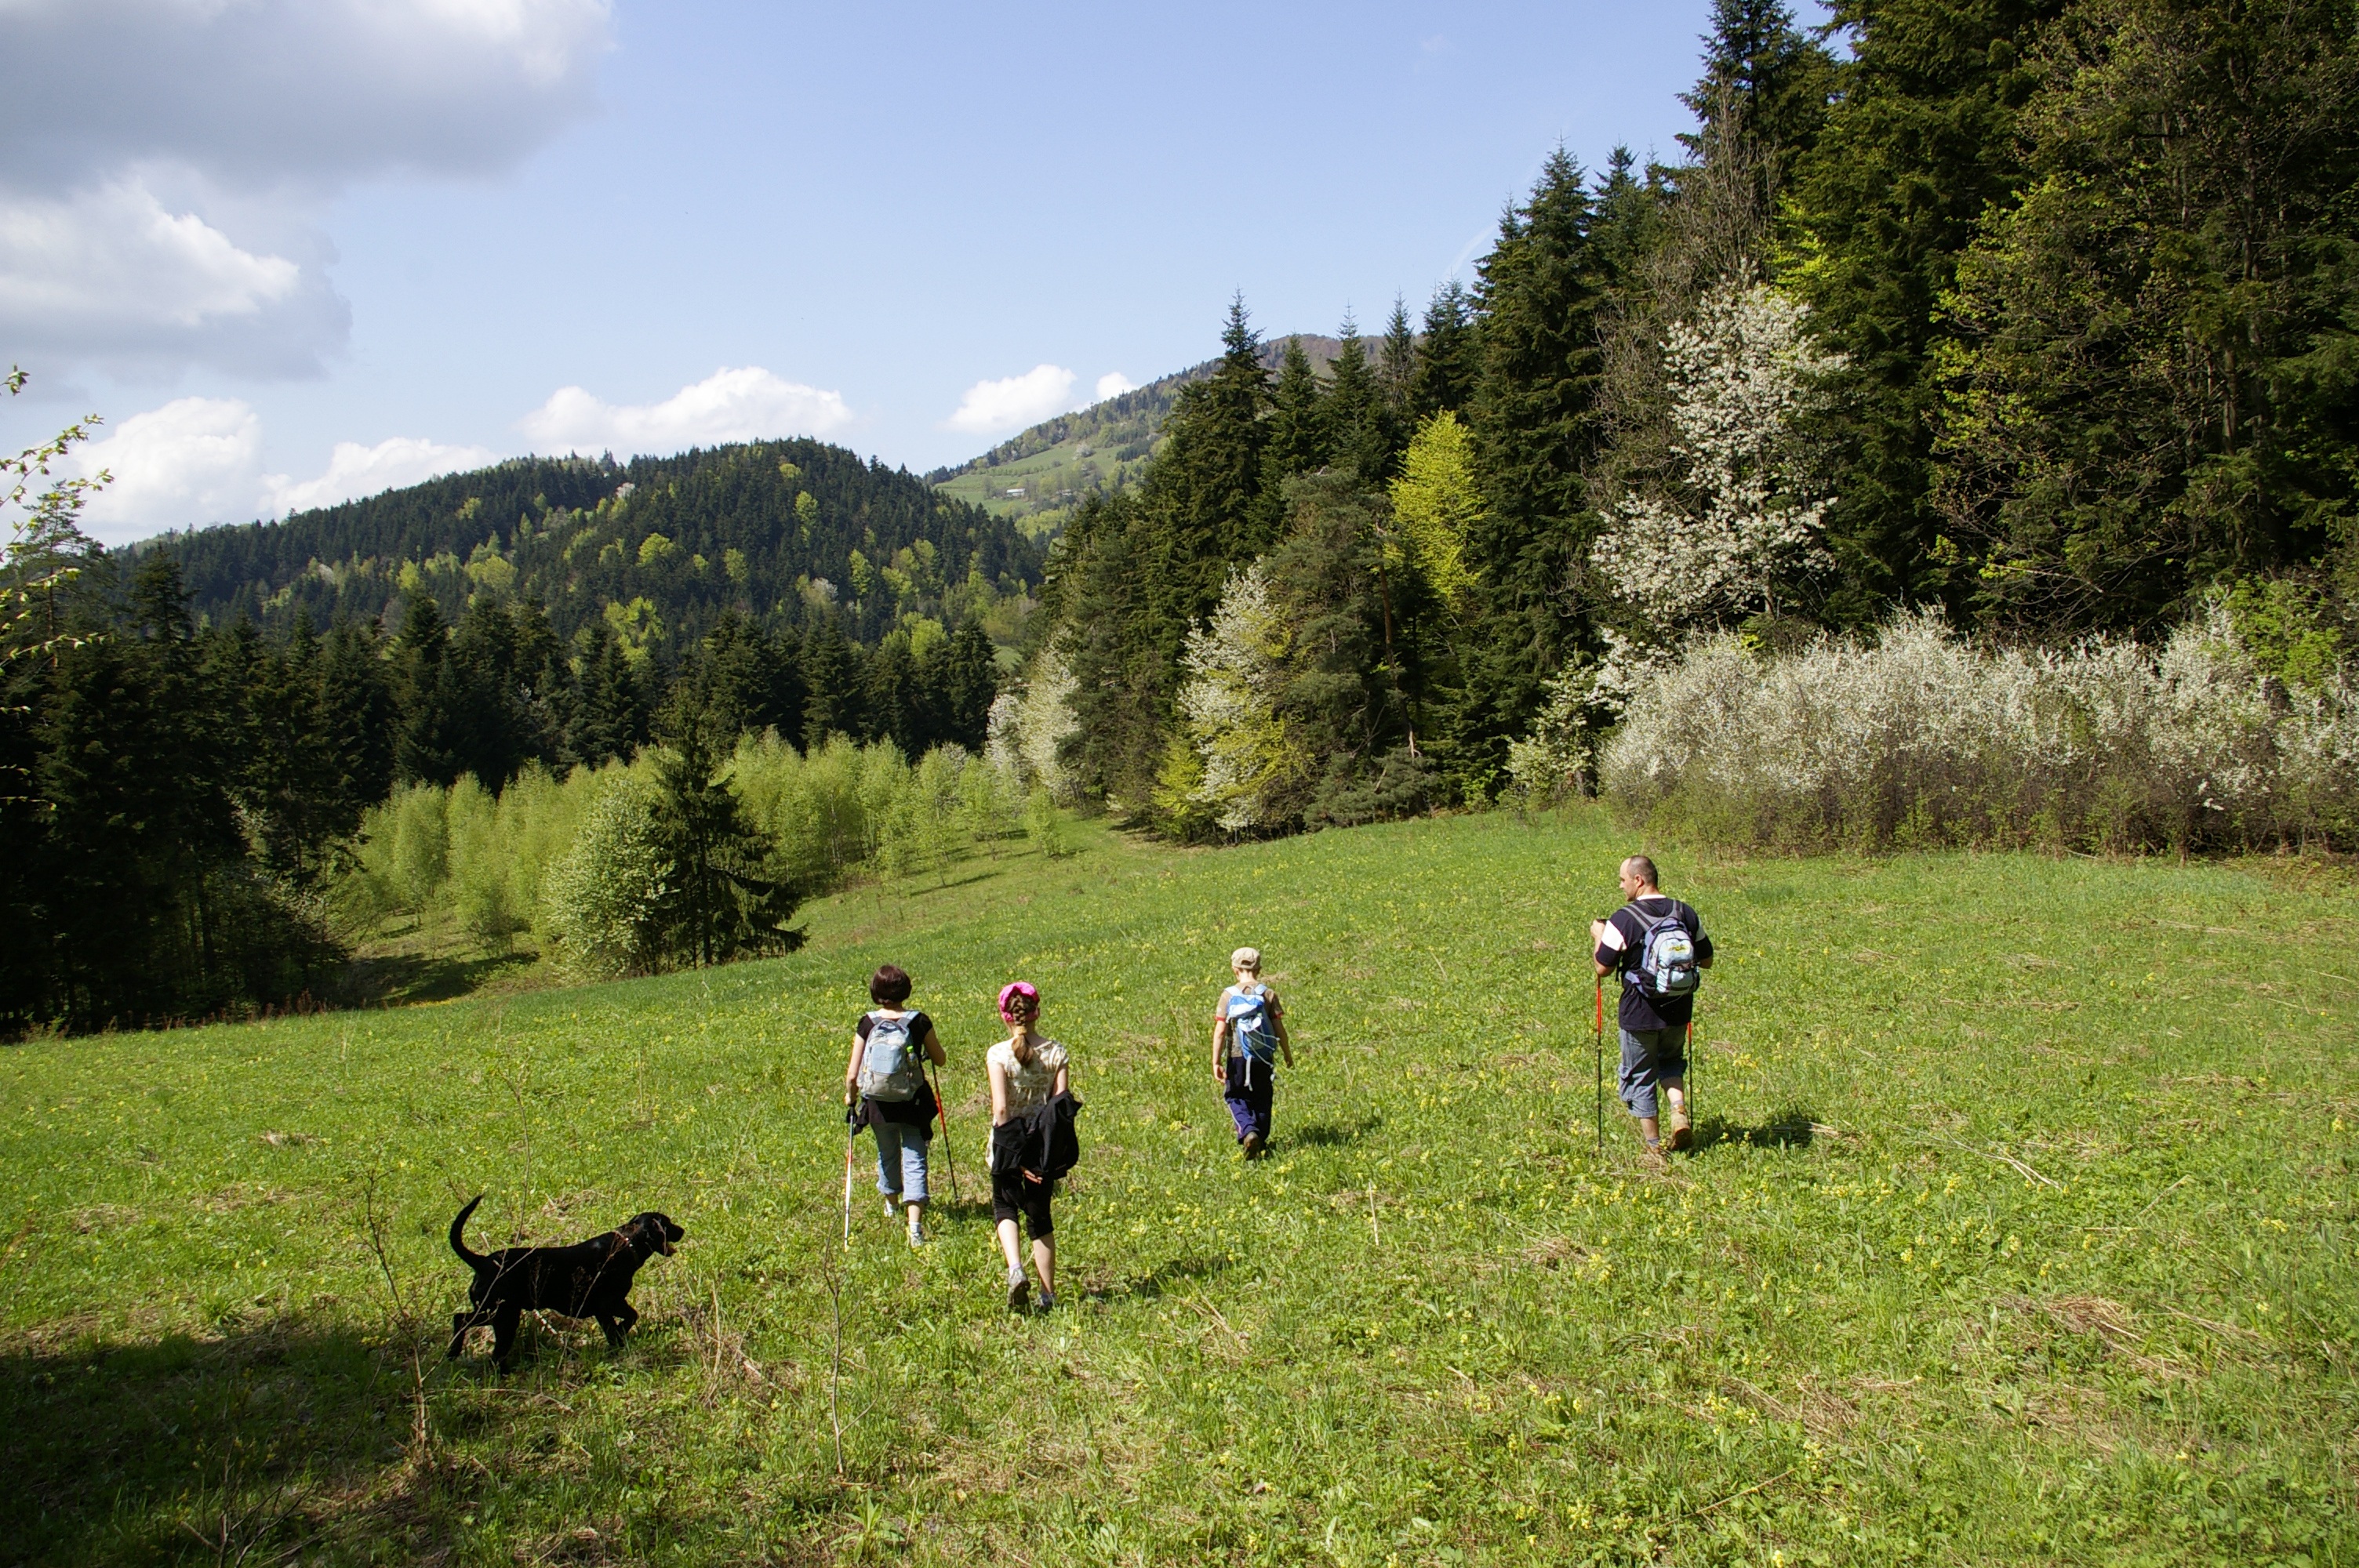
nature, wilderness, walking, mountain, hiking, trail, meadow, adventure, view, mountain range, spring, pasture, tourism, ridge, sports, mountains, grassland, backpacking, forests, woodland, ecosystem, green meadow